Pedro Joseph de Lemos

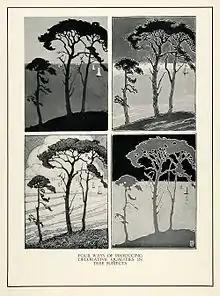
From his book "Applied Art", first published 1920

He became a prolific author of articles and books on Mexican and Native American crafts and on the teaching of arts and crafts. In 1920 he and his brother John T. Lemos co-authored "Art Simplified: A Book of Practical Art for Advertisers, Commercial Artists, Teachers and Students", published by the Prang Company. "Applied Art: Drawing, Painting, Design and Handicraft" (Pacific Press Publishing Association, 1920) became a popular textbook for elementary and high school art classes that was revised and reprinted more than a dozen times through the 1940s. Many short pieces appeared in the SchoolArts Magazine, where de Lemos served as editor-in-chief from 1919 to 1950. The 1922 book "Color Cement Handicraft" by Pedro and Reta Lemos, with an emphasis on decorative tiles, was reprinted in 2007 as "Arts & Crafts Era Concrete Projects". He wrote "Correlated art for advanced schools", books 1-3, that were published by Abbott Educational Co. on March 26, 1927.